Higher education in Norway

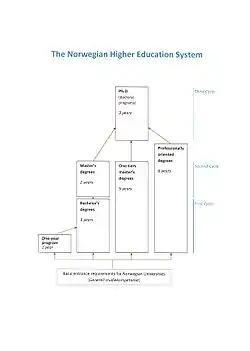

In 2003 a national reform, called the Quality reform, was implemented throughout the entire national higher education system. Norway was one of the first countries in Europe to implement the Bologna convention, thus creating a 3+2+3 year system in accordance with the Bologna Process.